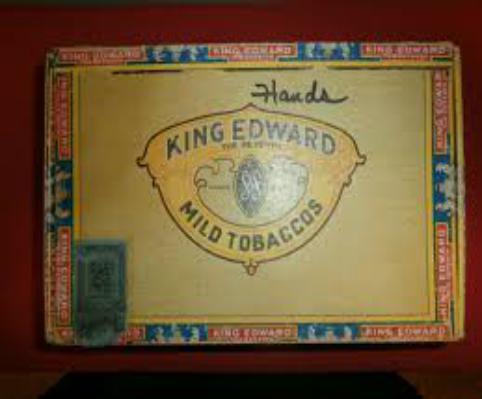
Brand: King Edward the Seventh
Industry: Necessities